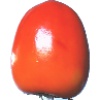
Label: Kaki 1